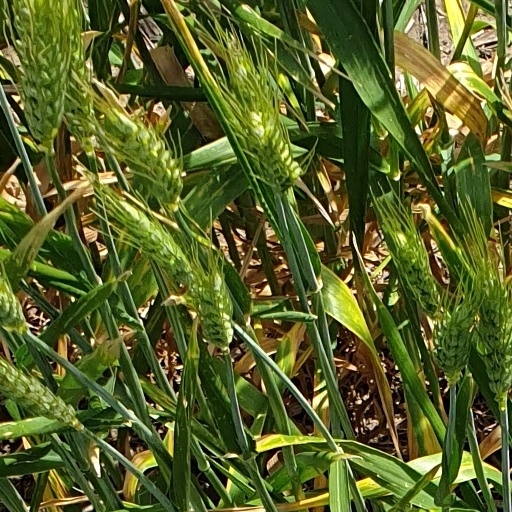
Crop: wheat